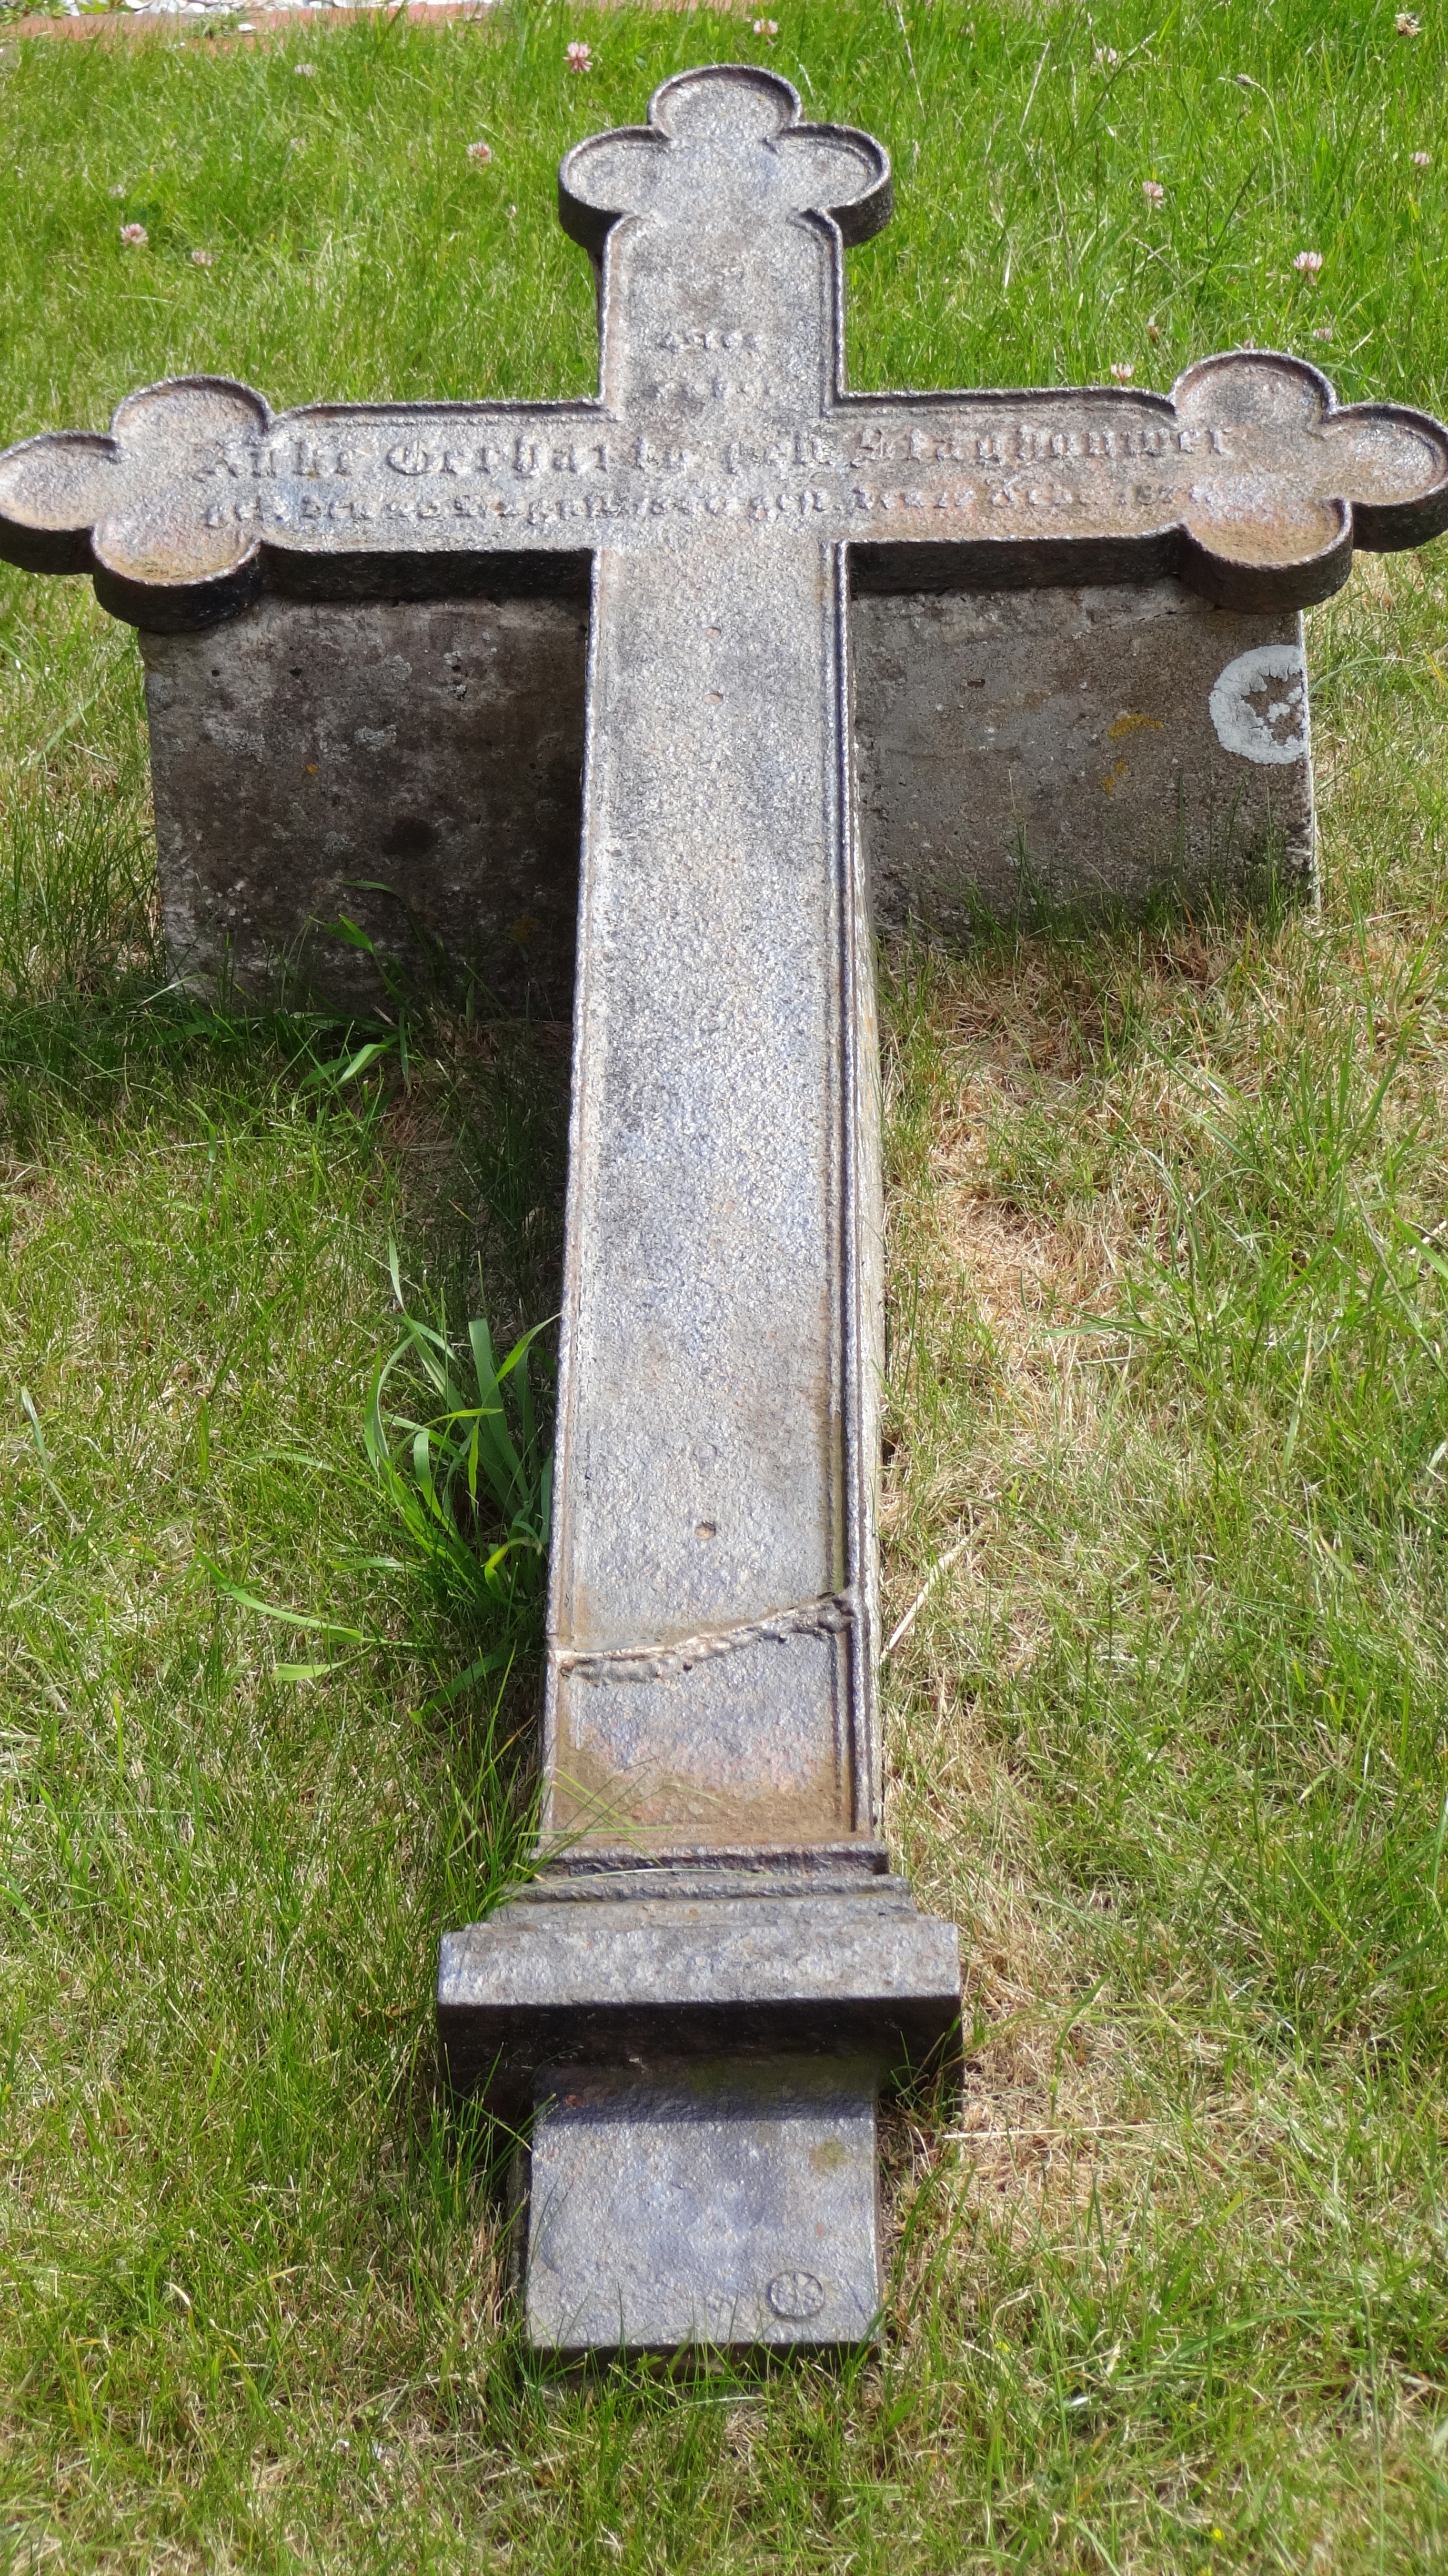
structure, old, cemetery, furniture, christian, grave, sculpture, headstone, resting place, man made object